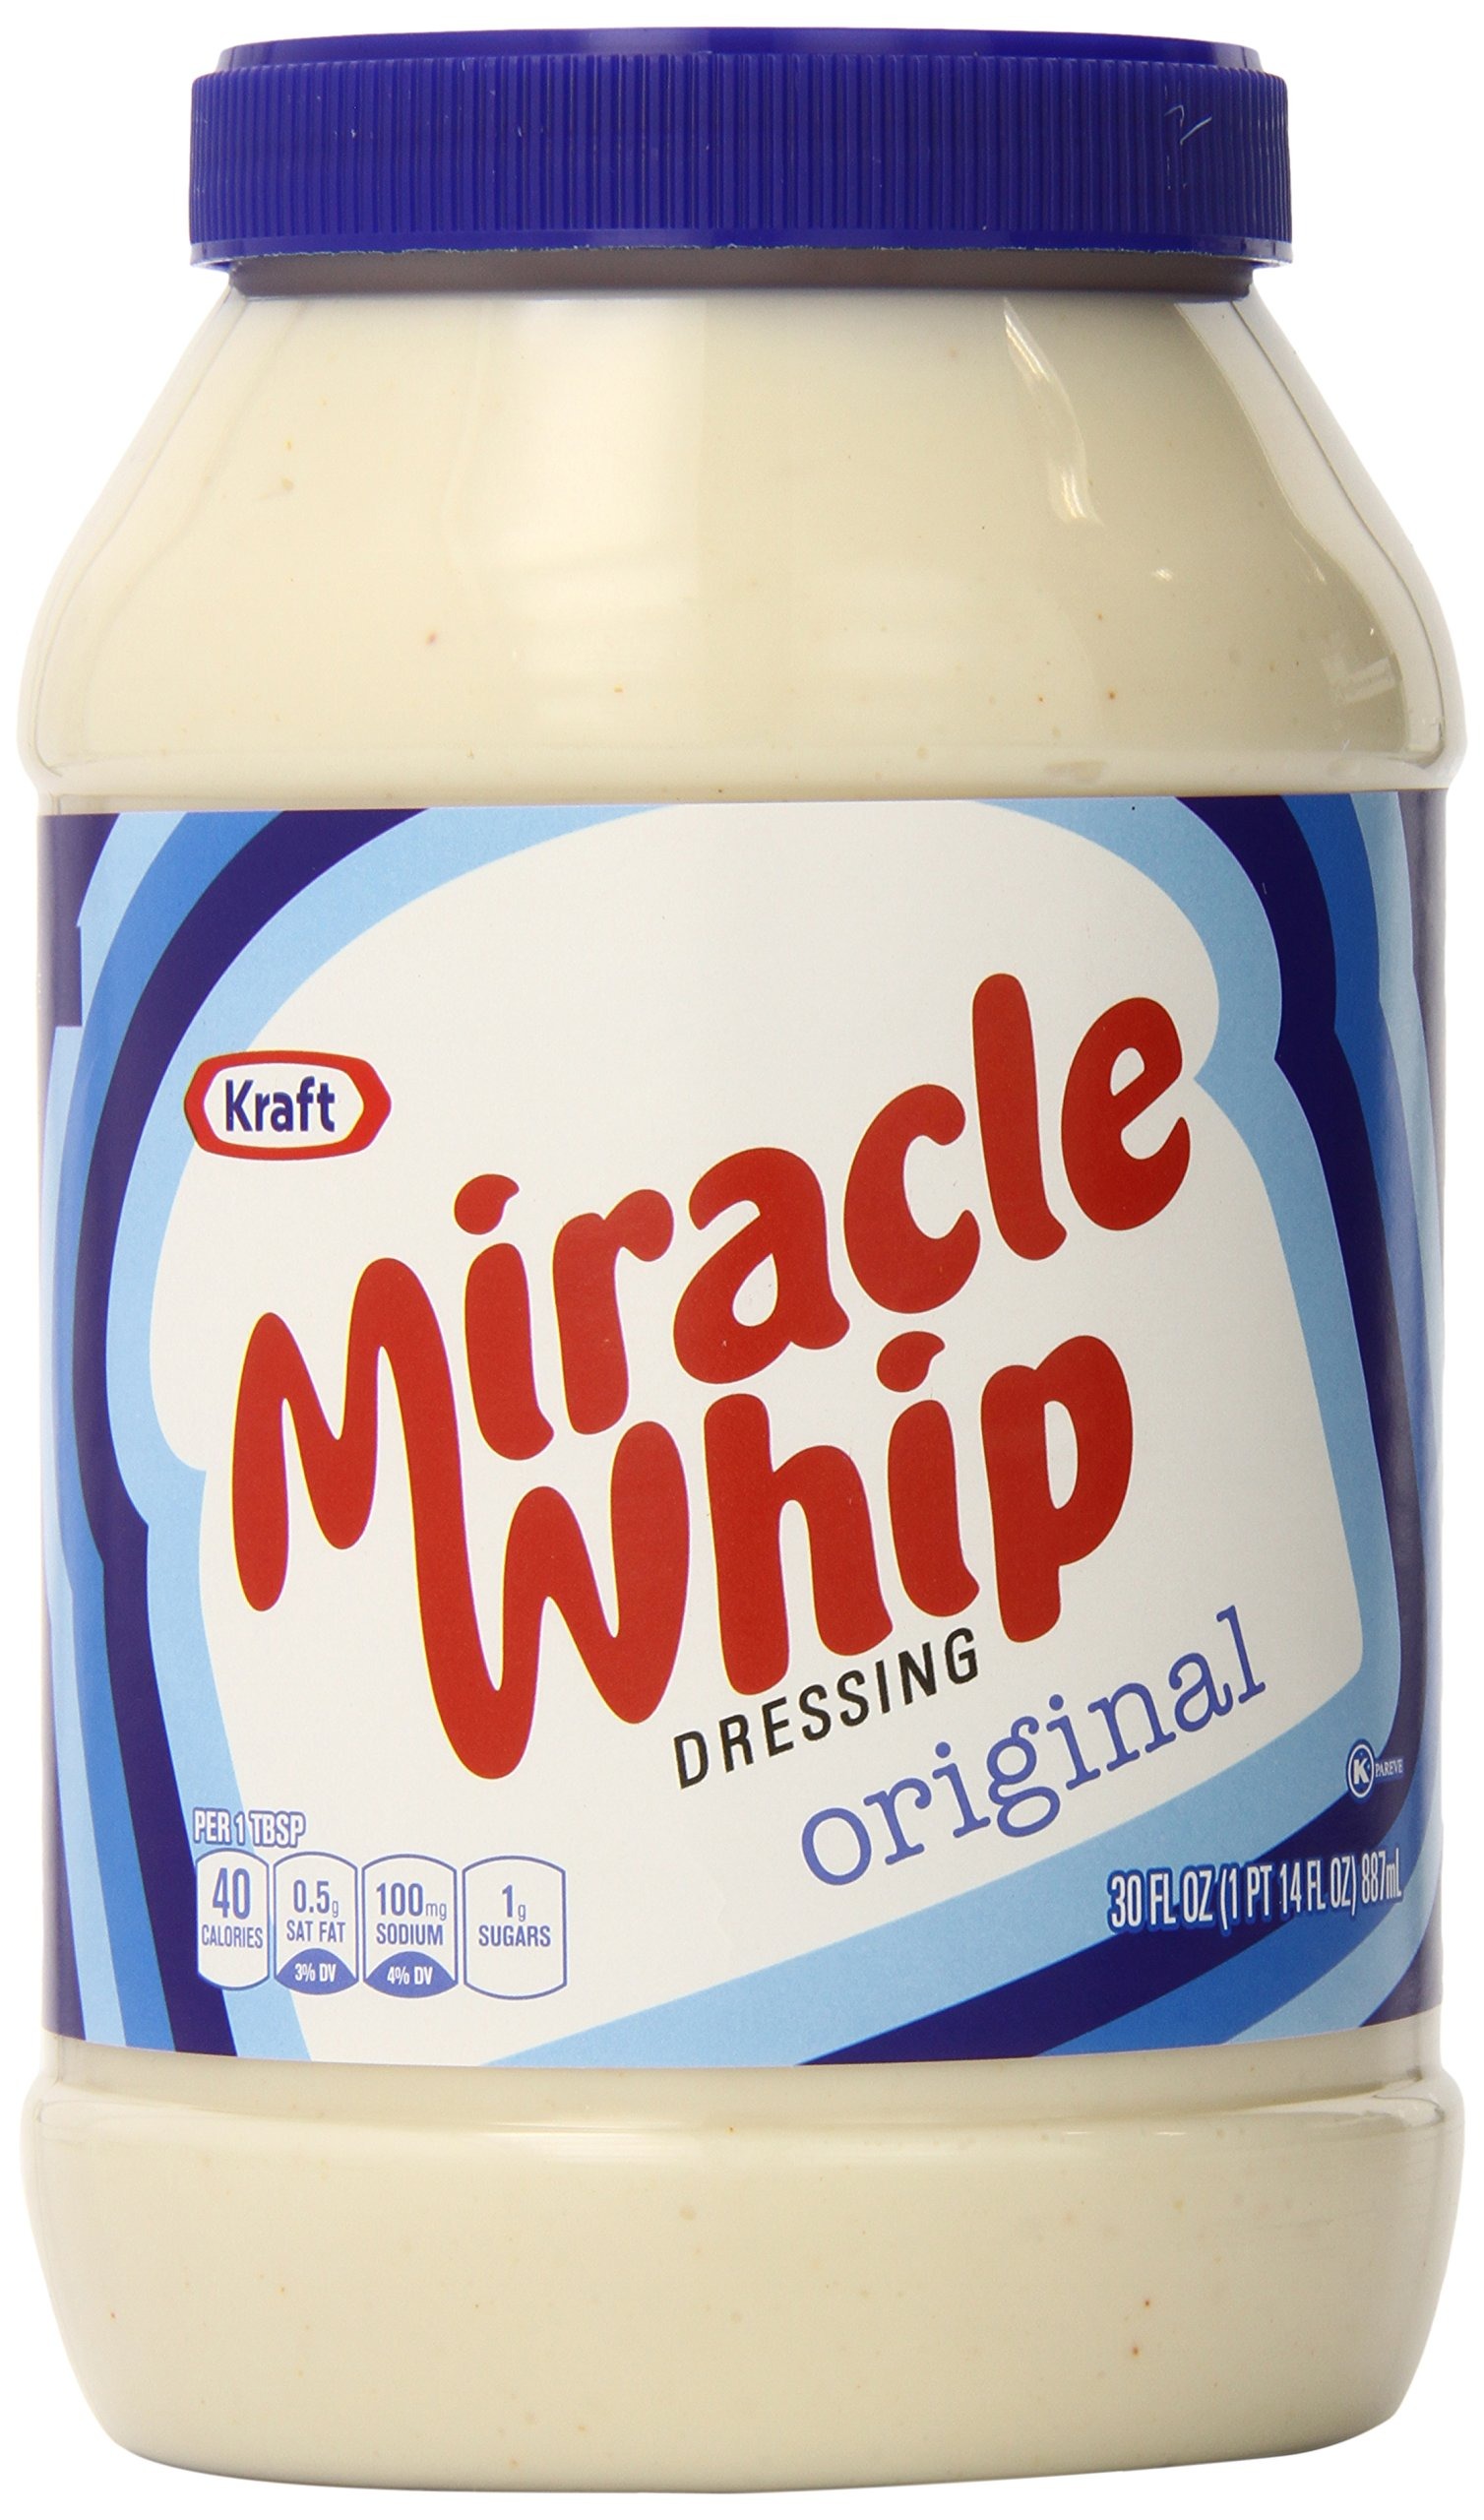
Item Name: Miracle Whip Dressing (30 oz Jars, Pack of 2)
Value: 60.0
Unit: Fl Oz

Price: 4.94